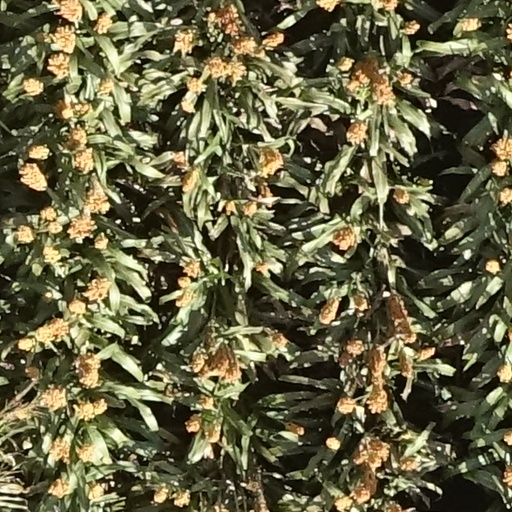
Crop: sorghum